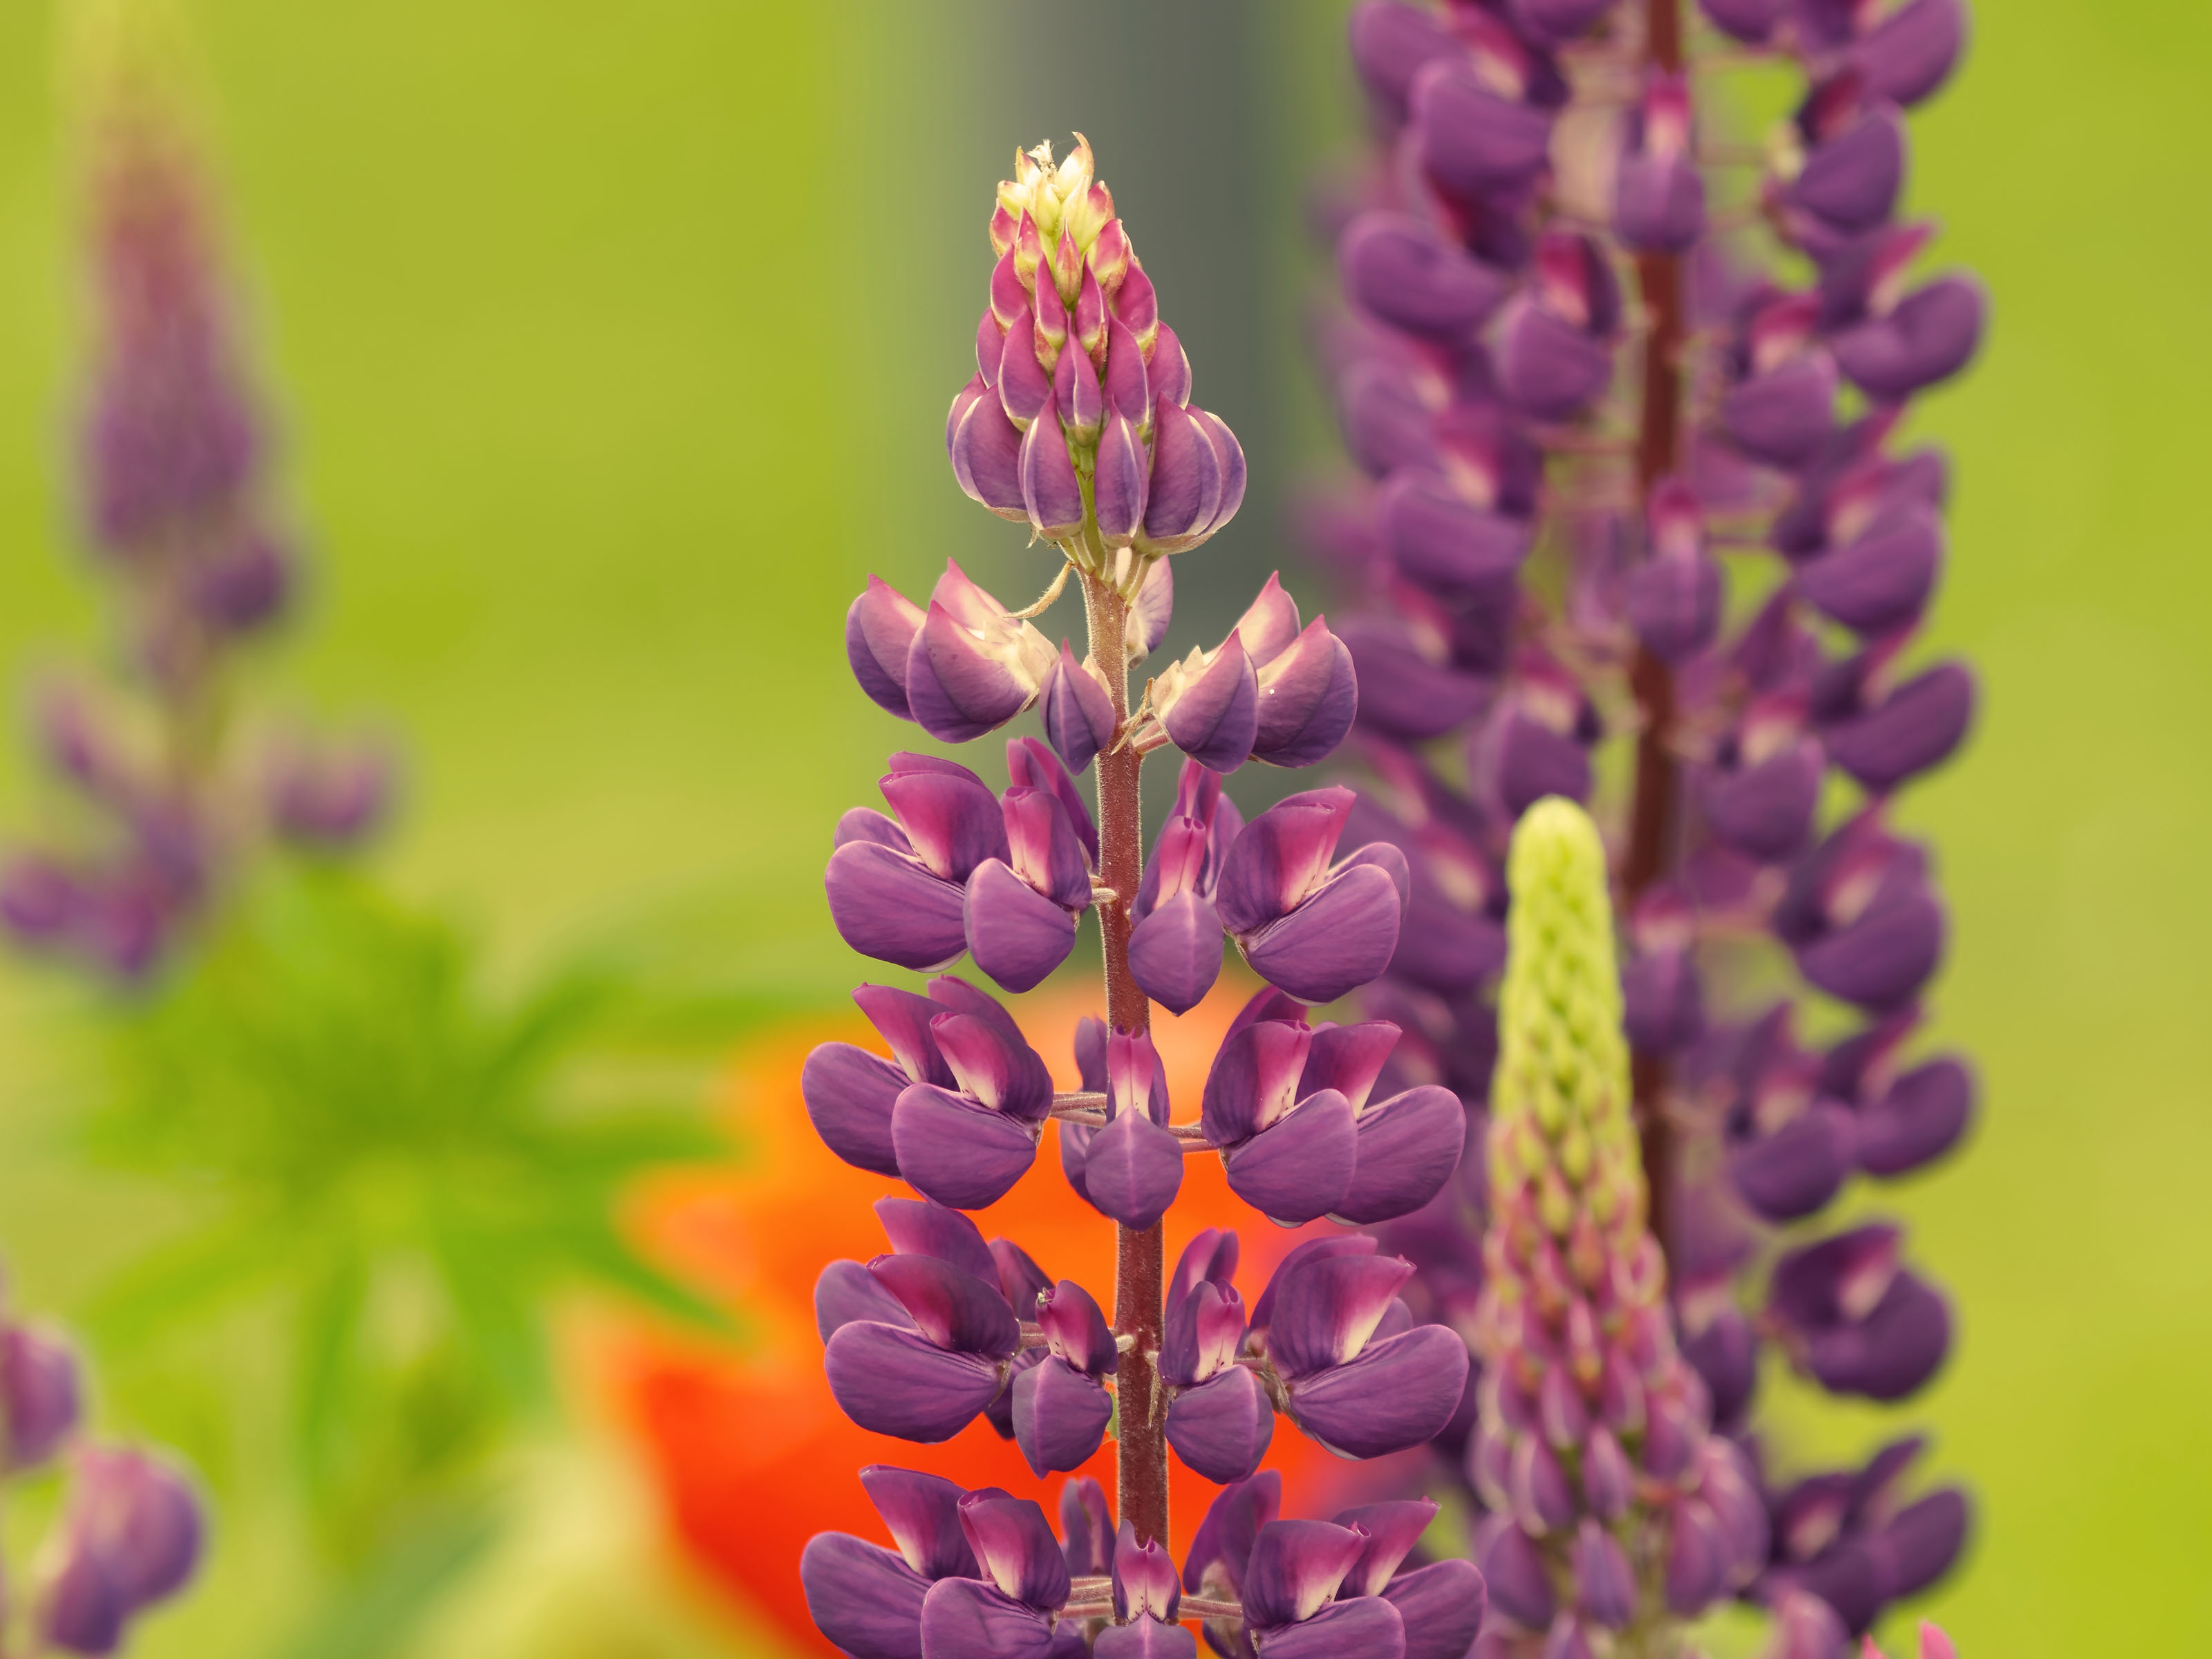
blossom, plant, flower, petal, botany, flora, lavender, wildflower, flowers, lupins, flowering, lupin, macro photography, flowering plant, mountain flower, wild lupins, land plant, english lavender